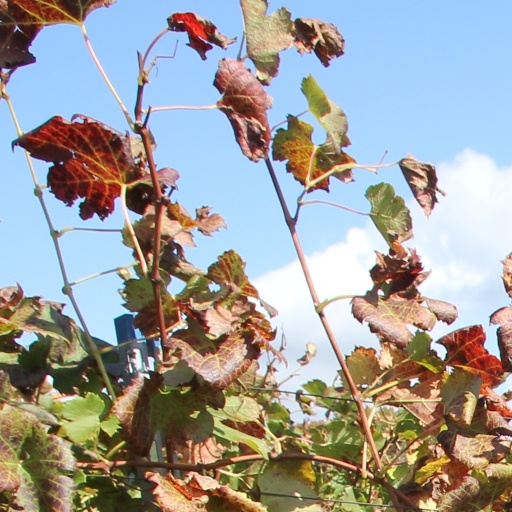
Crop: grape